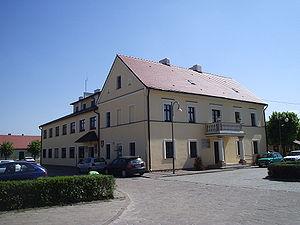
Pogorzela est une ville de la voïvodie de Grande-Pologne et du powiat de Gostyń.